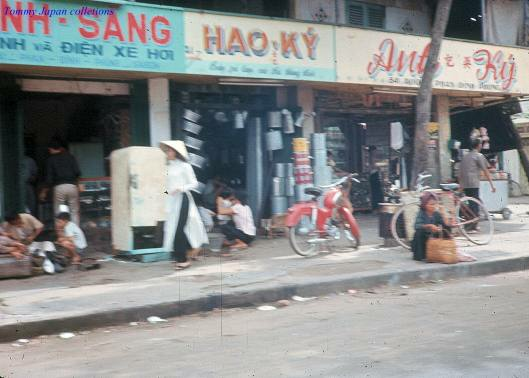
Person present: Yes